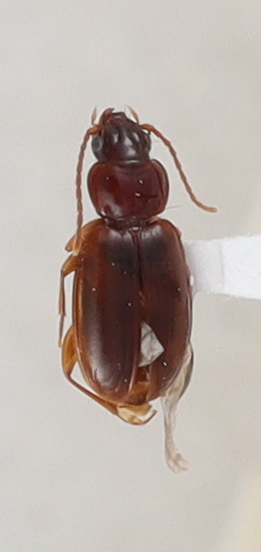
Scientific name: Trechus obtusus
Plot: 14
Trap: W
Collected: 20190828